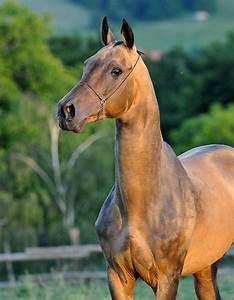
Label: horse